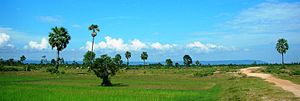
Phnom Kulen
Phnom Kulen ses som en silhuet i baggrunden
Phnom Kulen er en bjergkæde i Siem Reap-provindsen i Cambodja. Bjergkæden ligger 30 km nord for Angkor Wat.